Clay mineral X-ray diffraction

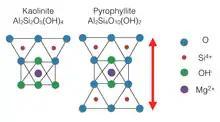
Structure of a two-layer clay, kaolinite (T-O) and pyrophyllite (T-O-T) with red arrow to represent the Z dimension. T-O-T clays are naturally larger in the Z direction because of the extra layer provided by the additional tetrahedral layer.

Typically, powder X-ray diffraction (XRD) is an average of randomly oriented microcrystals that should equally represent all crystal orientation if a large enough sample is present. X-rays are directed at the sample while slowly rotated that produce a diffraction pattern that shows intensity of x-rays collected at different angles.